Rock art of the Iberian Mediterranean Basin

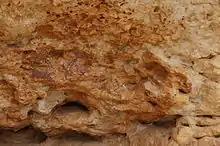
Abrics d'Ermites, Ulldecona

The World Heritage Site includes rock art across an area which stretches from the Pyrenees to the province of Granada, falling within the territory of the autonomous communities of Catalonia, Aragon, Castile-La Mancha, Murcia, Valencia and Andalusia. It was declared a "Bien de Interés Cultural" in 1985.